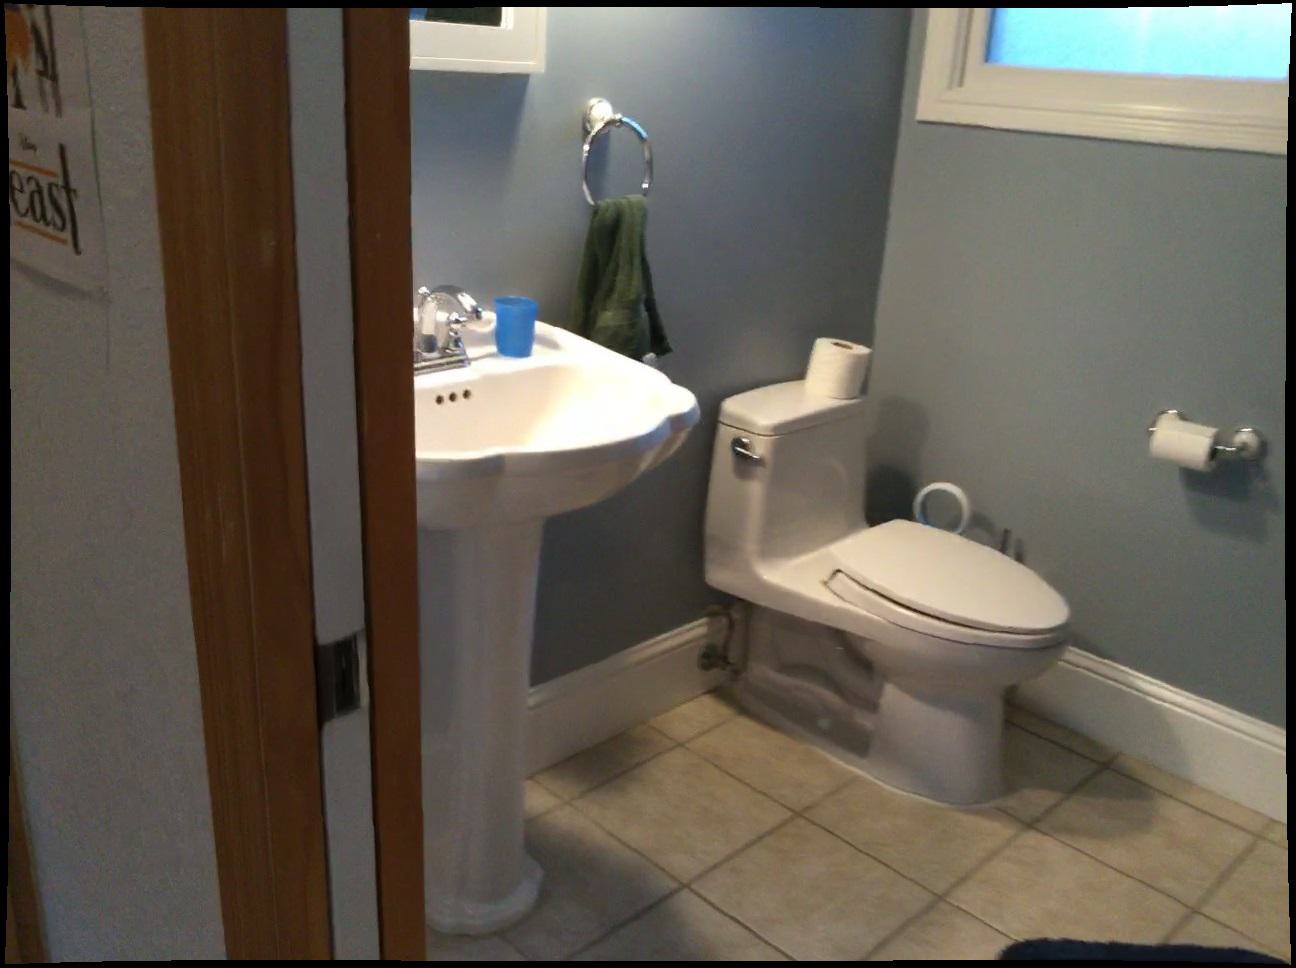
Question: In the image, there is the sink. Pinpoint several points within the vacant space situated right of the sink from the world's perspective. Your final answer should be formatted as a list of tuples, i.e. [(x1, y1), ...], where each tuple contains the x and y coordinates of a point satisfying the conditions above. The coordinates should be between 0 and 1, indicating the normalized pixel locations of the points.
Answer: [(0.640, 0.861), (0.675, 0.889), (0.649, 0.916), (0.761, 0.868), (0.738, 0.893), (0.713, 0.919), (0.687, 0.948), (0.658, 0.978), (0.800, 0.896), (0.777, 0.923), (0.753, 0.951), (0.728, 0.982), (0.819, 0.955)]